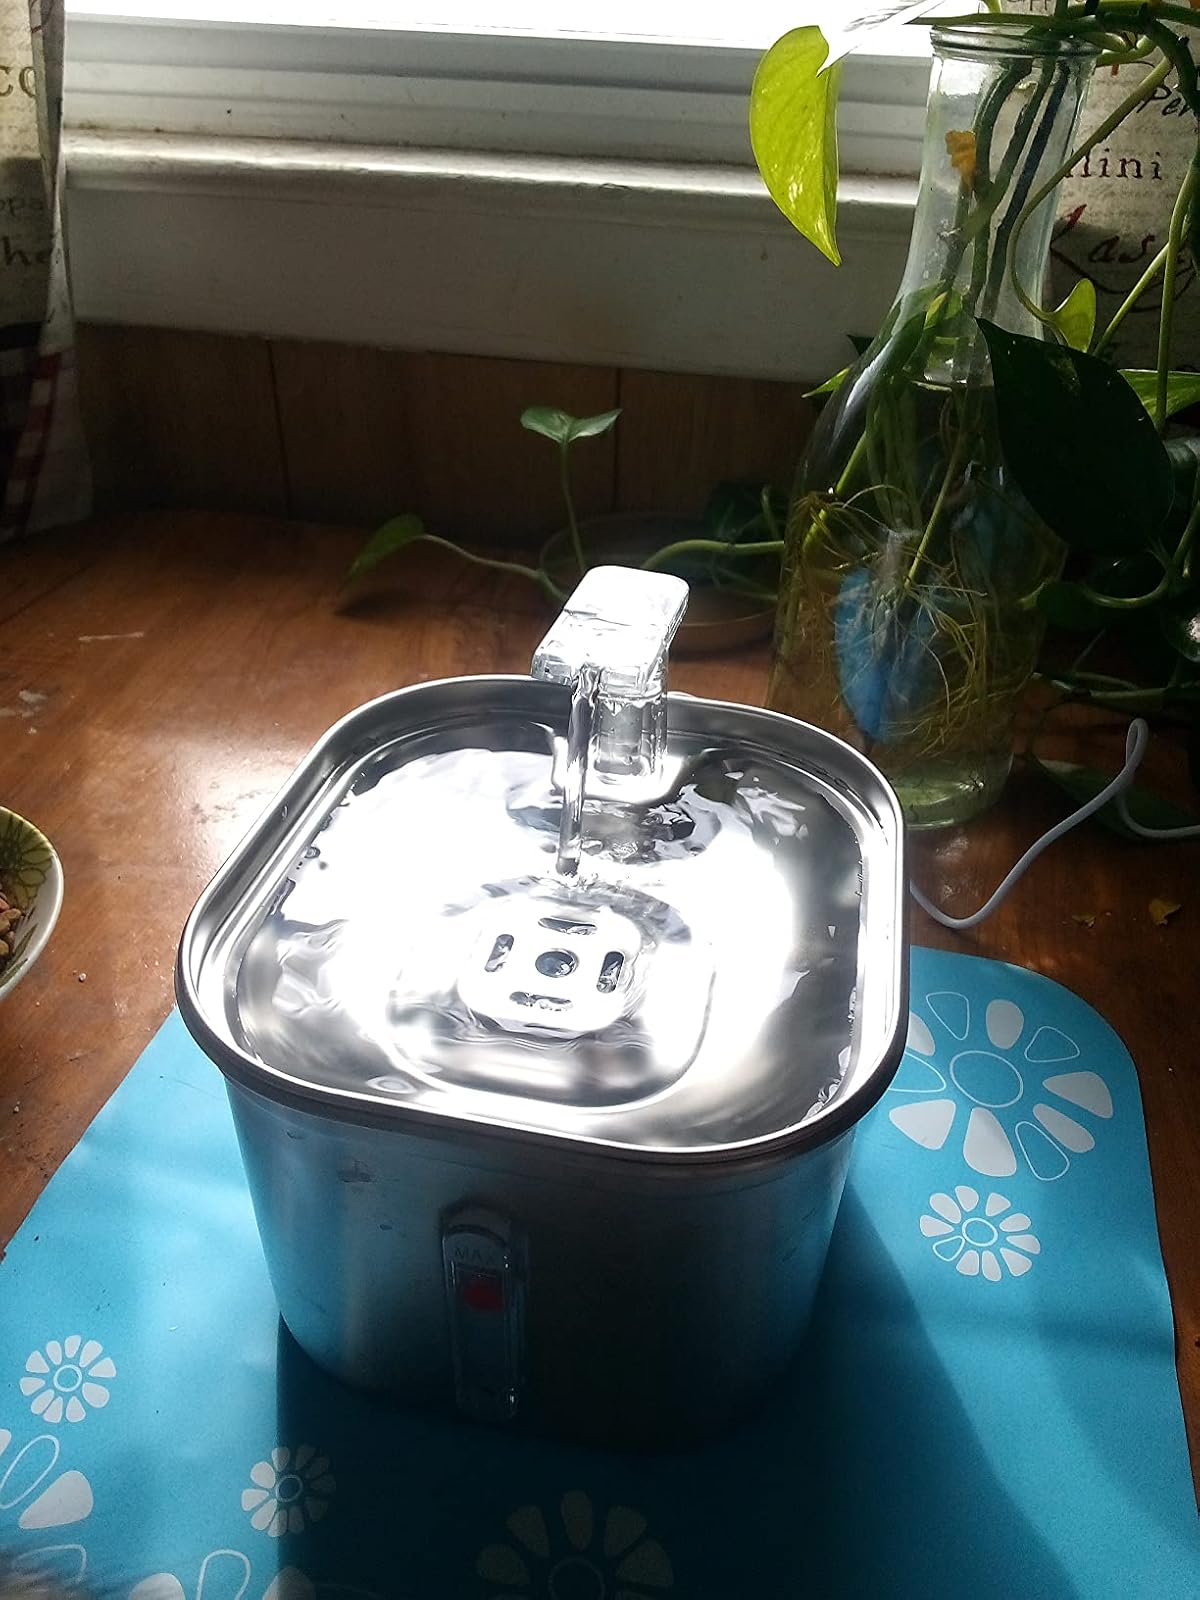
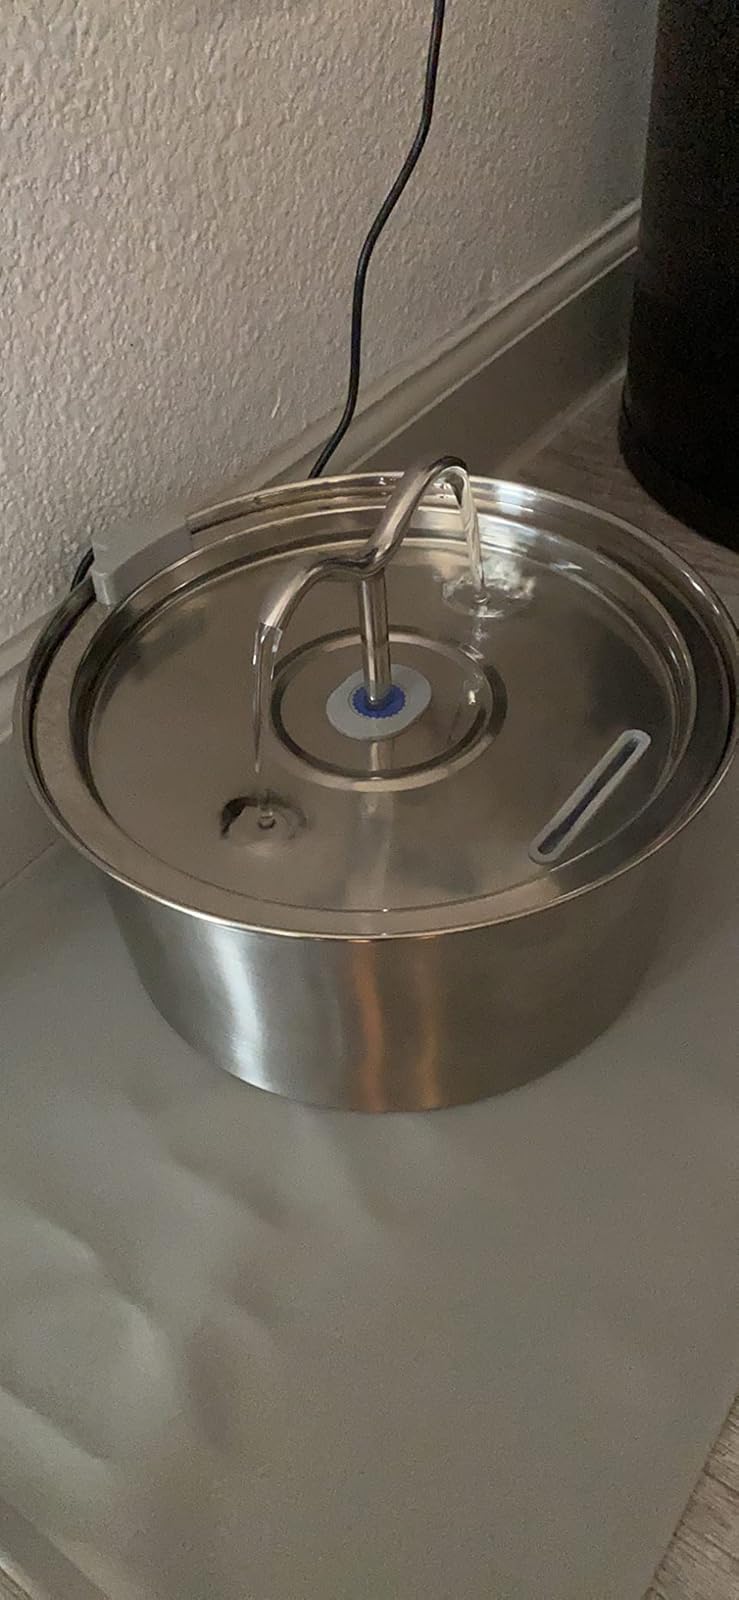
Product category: items_bowl
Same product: no